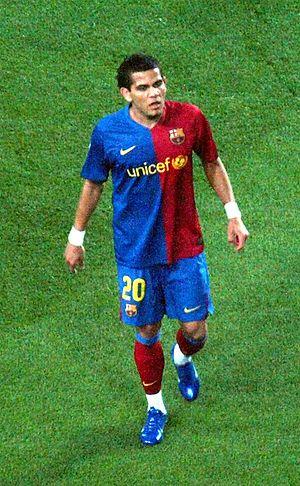
Daniel Alves da Silva dit Dani Alves, également appelé Daniel au Brésil, né le 6 mai 1983 à Juazeiro, ville du nord de l'État de Bahia au Brésil, est un footballeur international brésilien évoluant comme arrière droit au São Paulo FC.